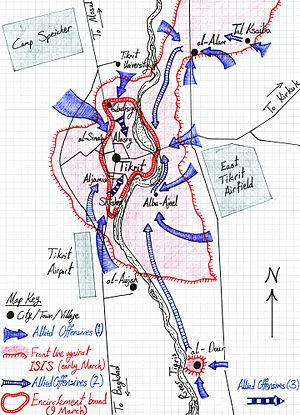
La bataille de Tikrit a lieu lors de la seconde guerre civile irakienne. Les forces gouvernementales irakiennes lancent une offensive pour reprendre la ville de Tikrit, conquise le 11 juin 2014, par les rebelles sunnites. Le 31 mars 2015, les forces irakiennes et alliées reprennent le contrôle de la ville. Des poches de résistance et de combattants de l'EI auraient subsisté après cette date à Tikrit et ses environs.